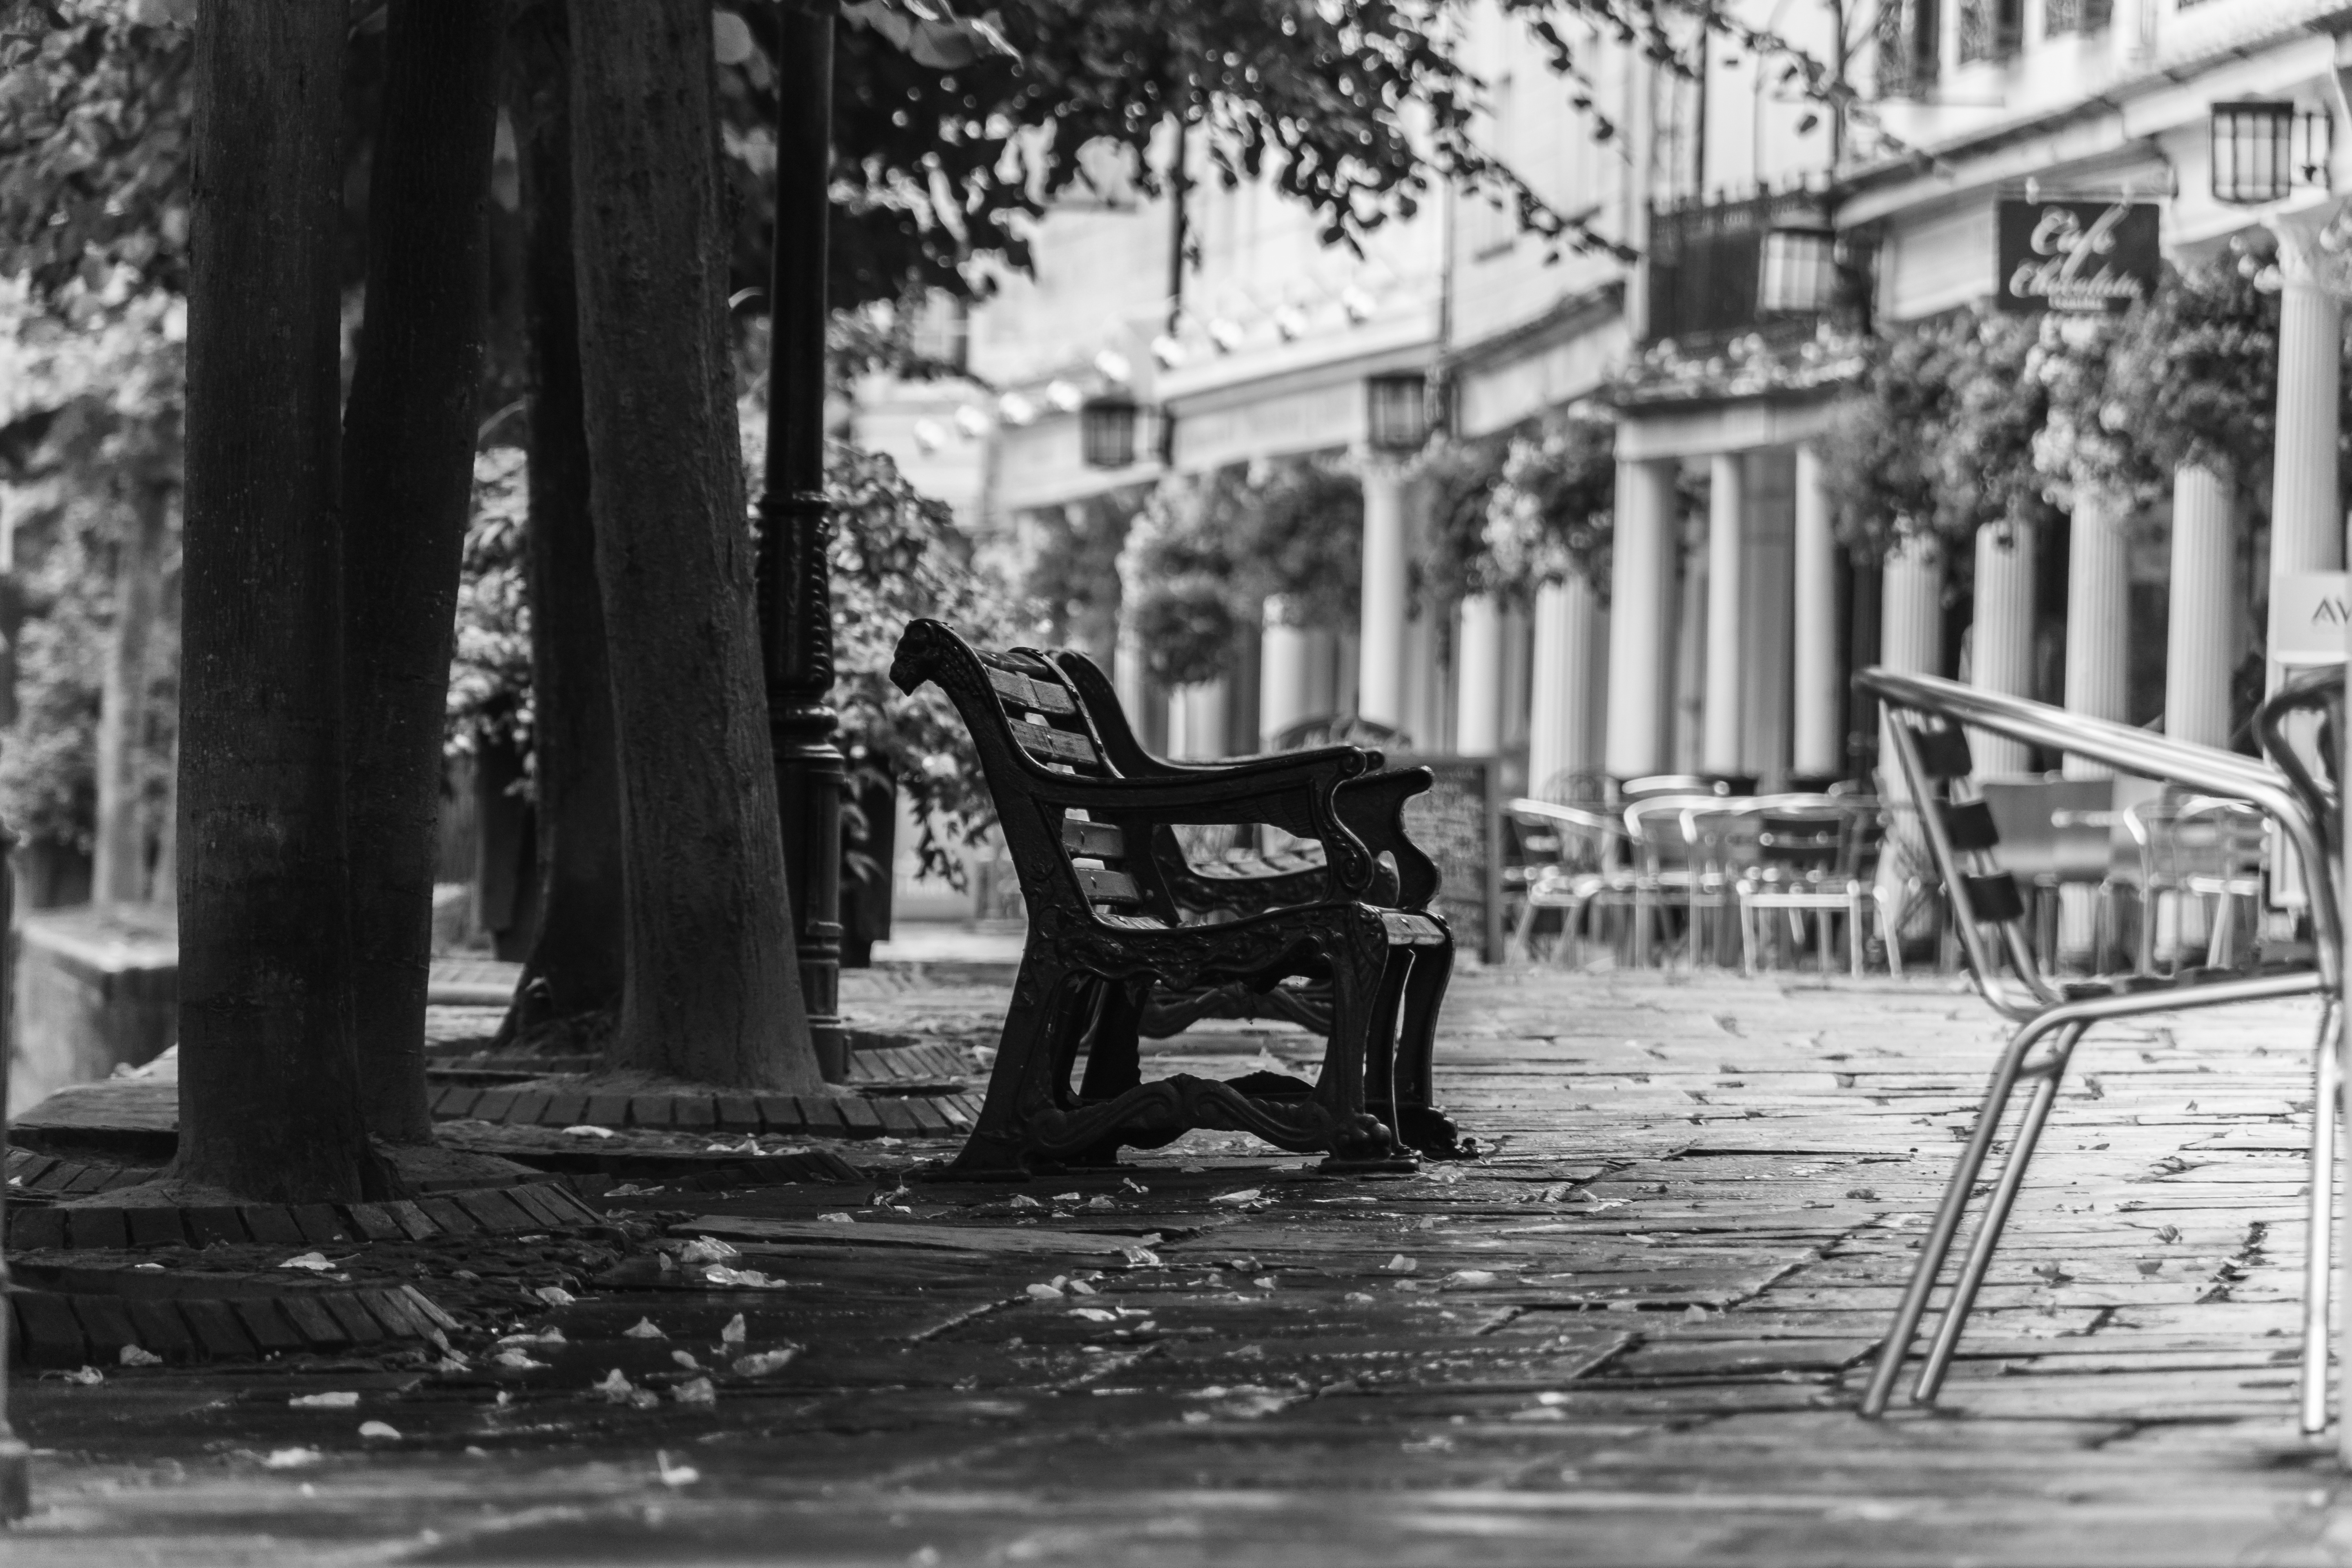
black and white, road, street, photography, black, monochrome, photograph, monochrome photography